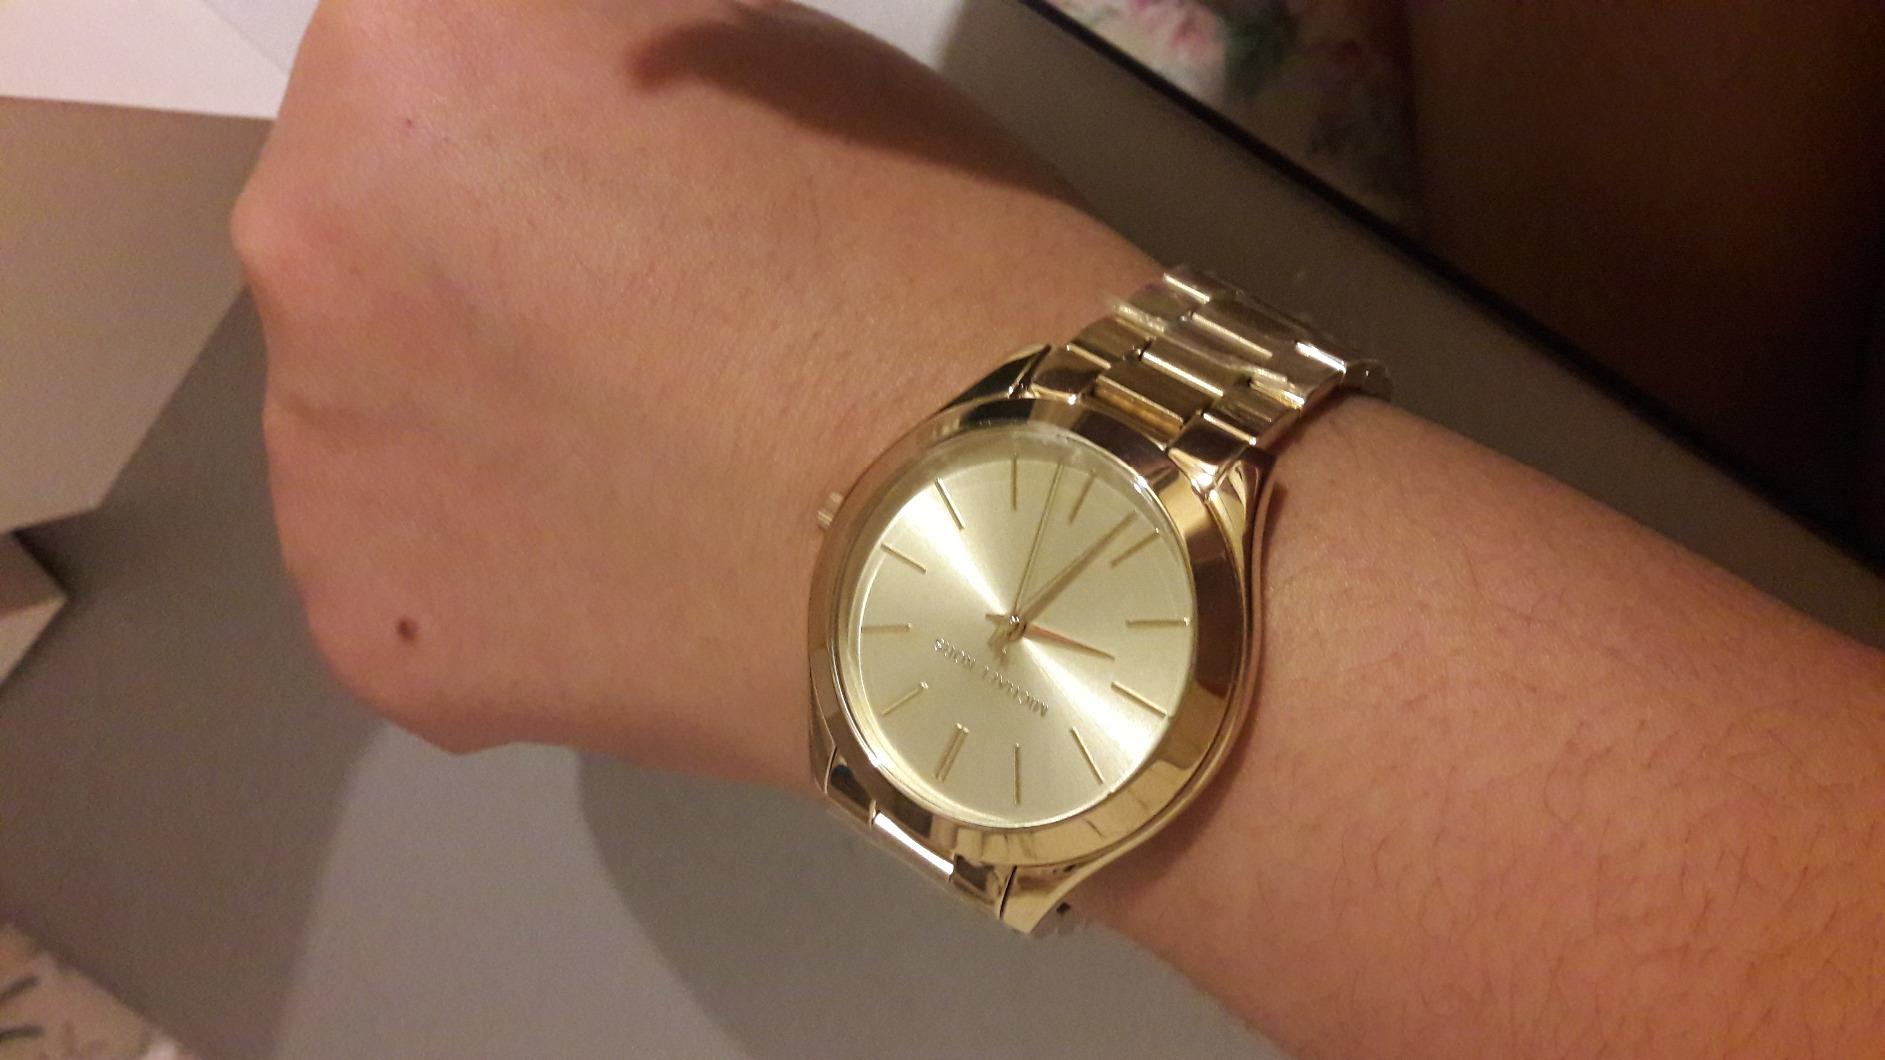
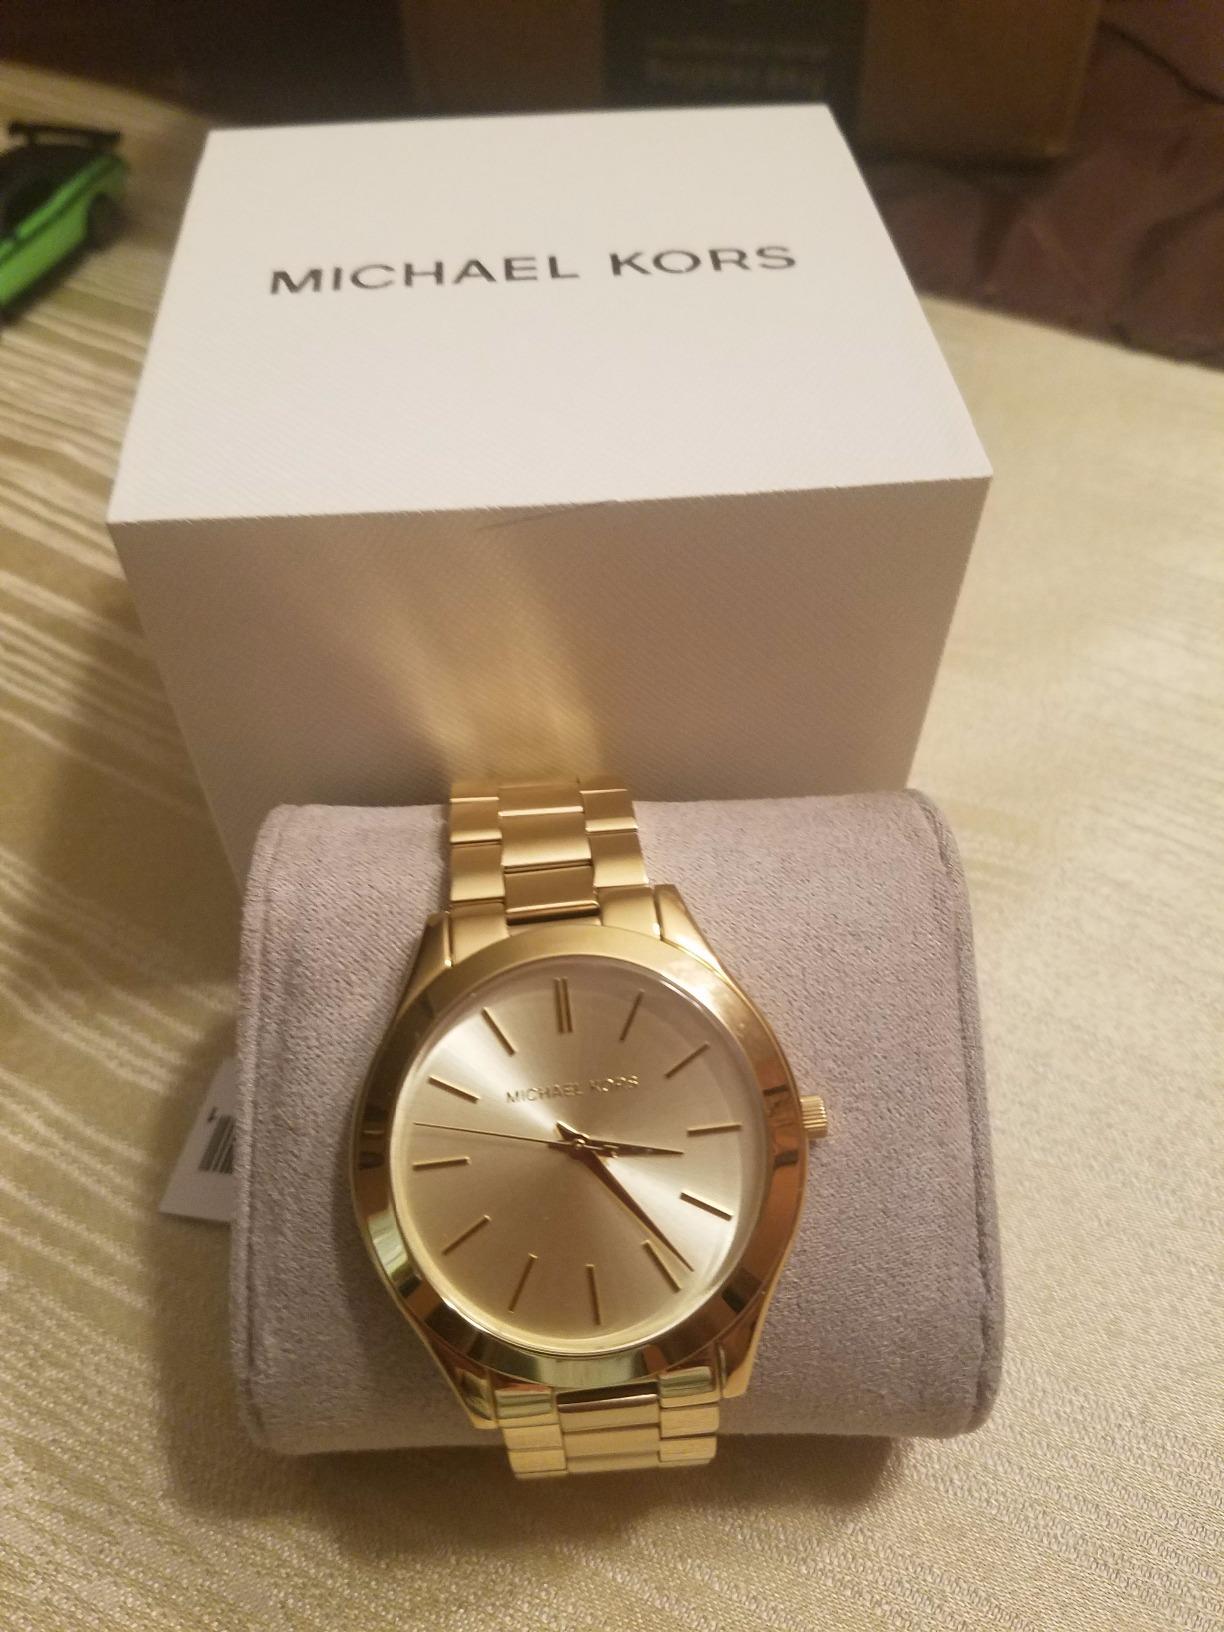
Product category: accessories_watch
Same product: yes